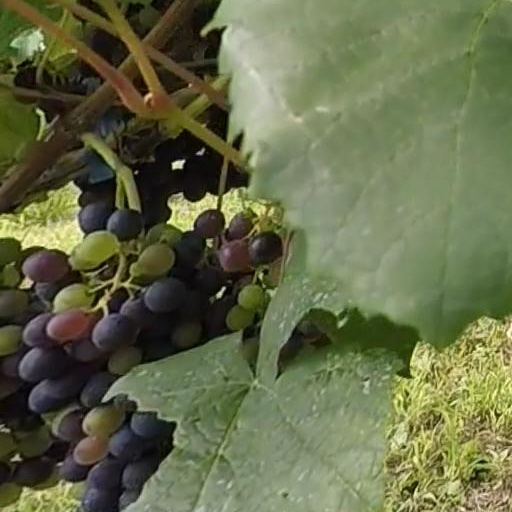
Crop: grape